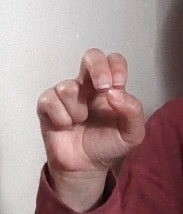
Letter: gaaf